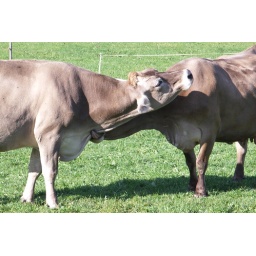
Mutual preening behaviour in cattle shortly before flying South for the Winter.